South African Class 5A 4-6-2

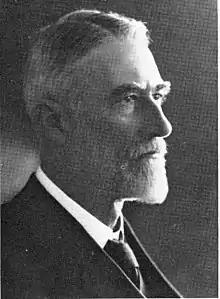
H.M. Beatty

Designed by CGR Chief Locomotive Superintendent H.M. Beatty at the Salt River shops in Cape Town, it was acquired to cope with the increasing weight of passenger trains on the one-in-eighty gradients between Beaufort West and De Aar.